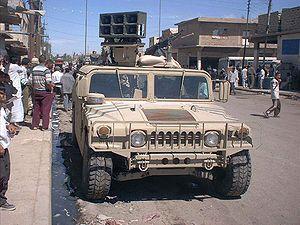
La propagande est un concept désignant un ensemble de techniques de persuasion, mis en œuvre pour propager avec tous les moyens disponibles, une idée, une opinion, une idéologie ou une doctrine et stimuler l'adoption de comportements au sein d'un public-cible. Ces techniques sont exercées sur une population afin de l'influencer, voire de l'endoctriner. La propagande peut utiliser la publicité, car cette dernière vise à modifier des choix, des modèles de société, des opinions et des comportements. La publicité utilise des techniques similaires à celles utilisées par la propagande. Nonobstant la similarité de certaines de leurs caractéristiques, les liens entre propagande et publicité sont largement discutés.